Sala kan parian

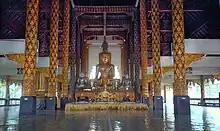
The "sala kan prian" of Wat Suan Dok in Chiang Mai

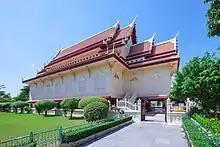
Sermon hall of Wat Rachathiwat, Bangkok

Sala kan parian is the highest form of a Thai temple "sala" (pavilion). This pavilion is traditionally built as a hall in which clerics can instruct lay people in Buddhist doctrine, and is sometimes also used as a place for monks to chant and perform ceremonies. A "sala kan parian" may be as large as an assembly hall, or even larger, and partly or fully enclosed by walls.